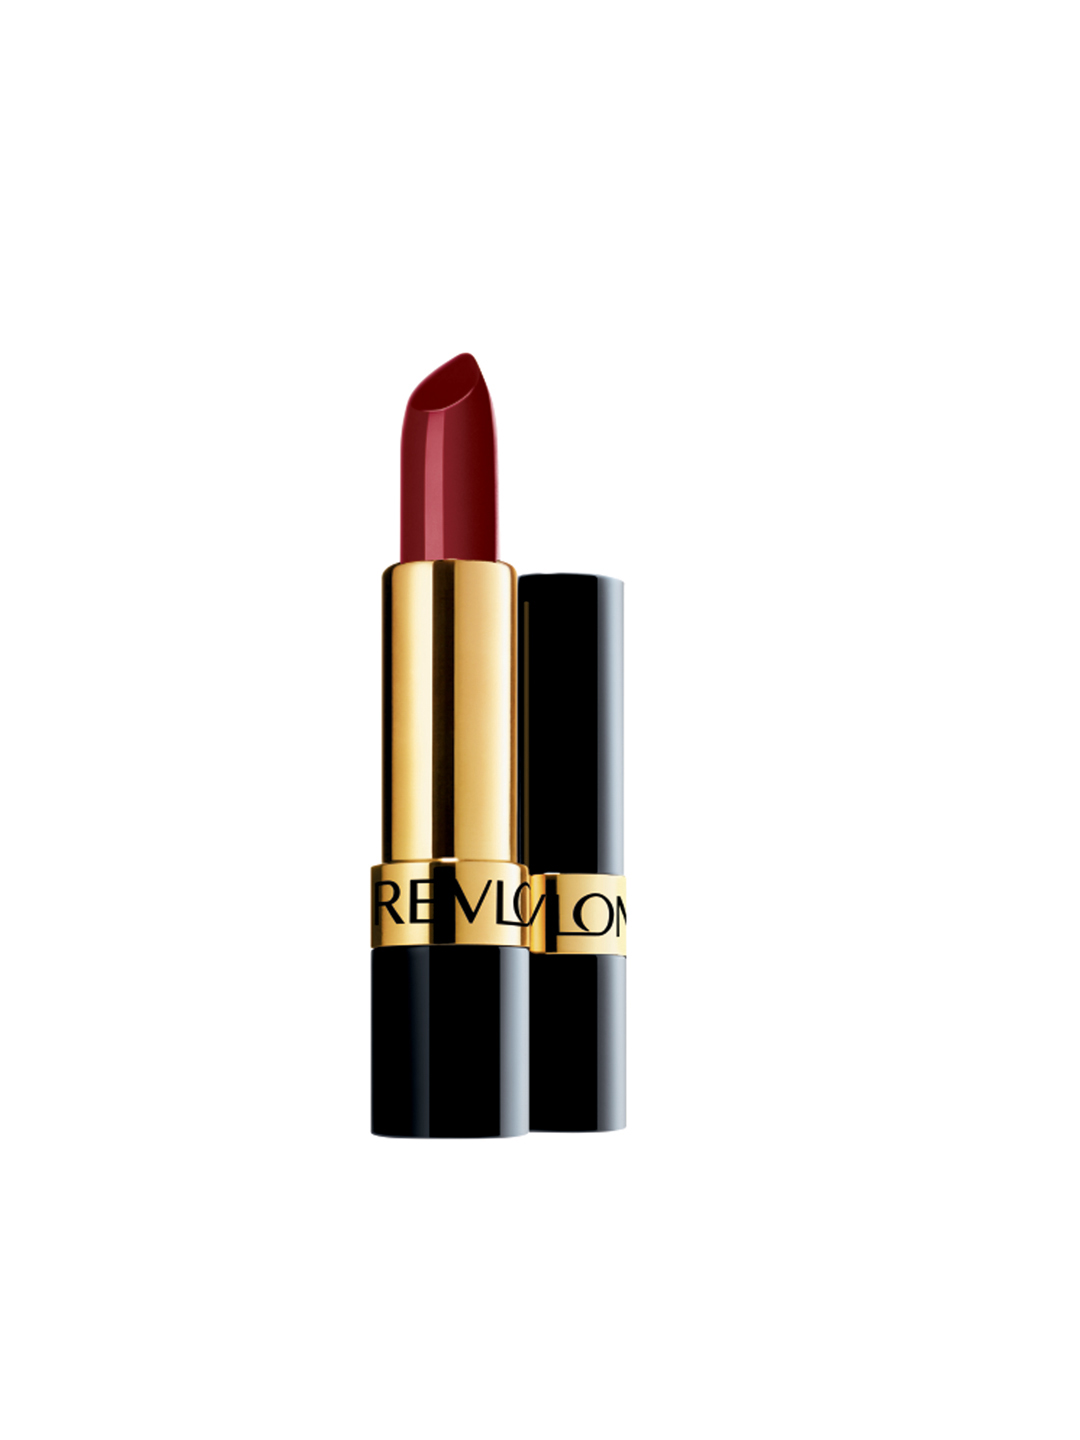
Revlon Baked Brown Super Lustrous Lipstick 323
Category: Personal Care / Lips / Lipstick
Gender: Women
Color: Brown
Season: Spring 2017
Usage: Casual